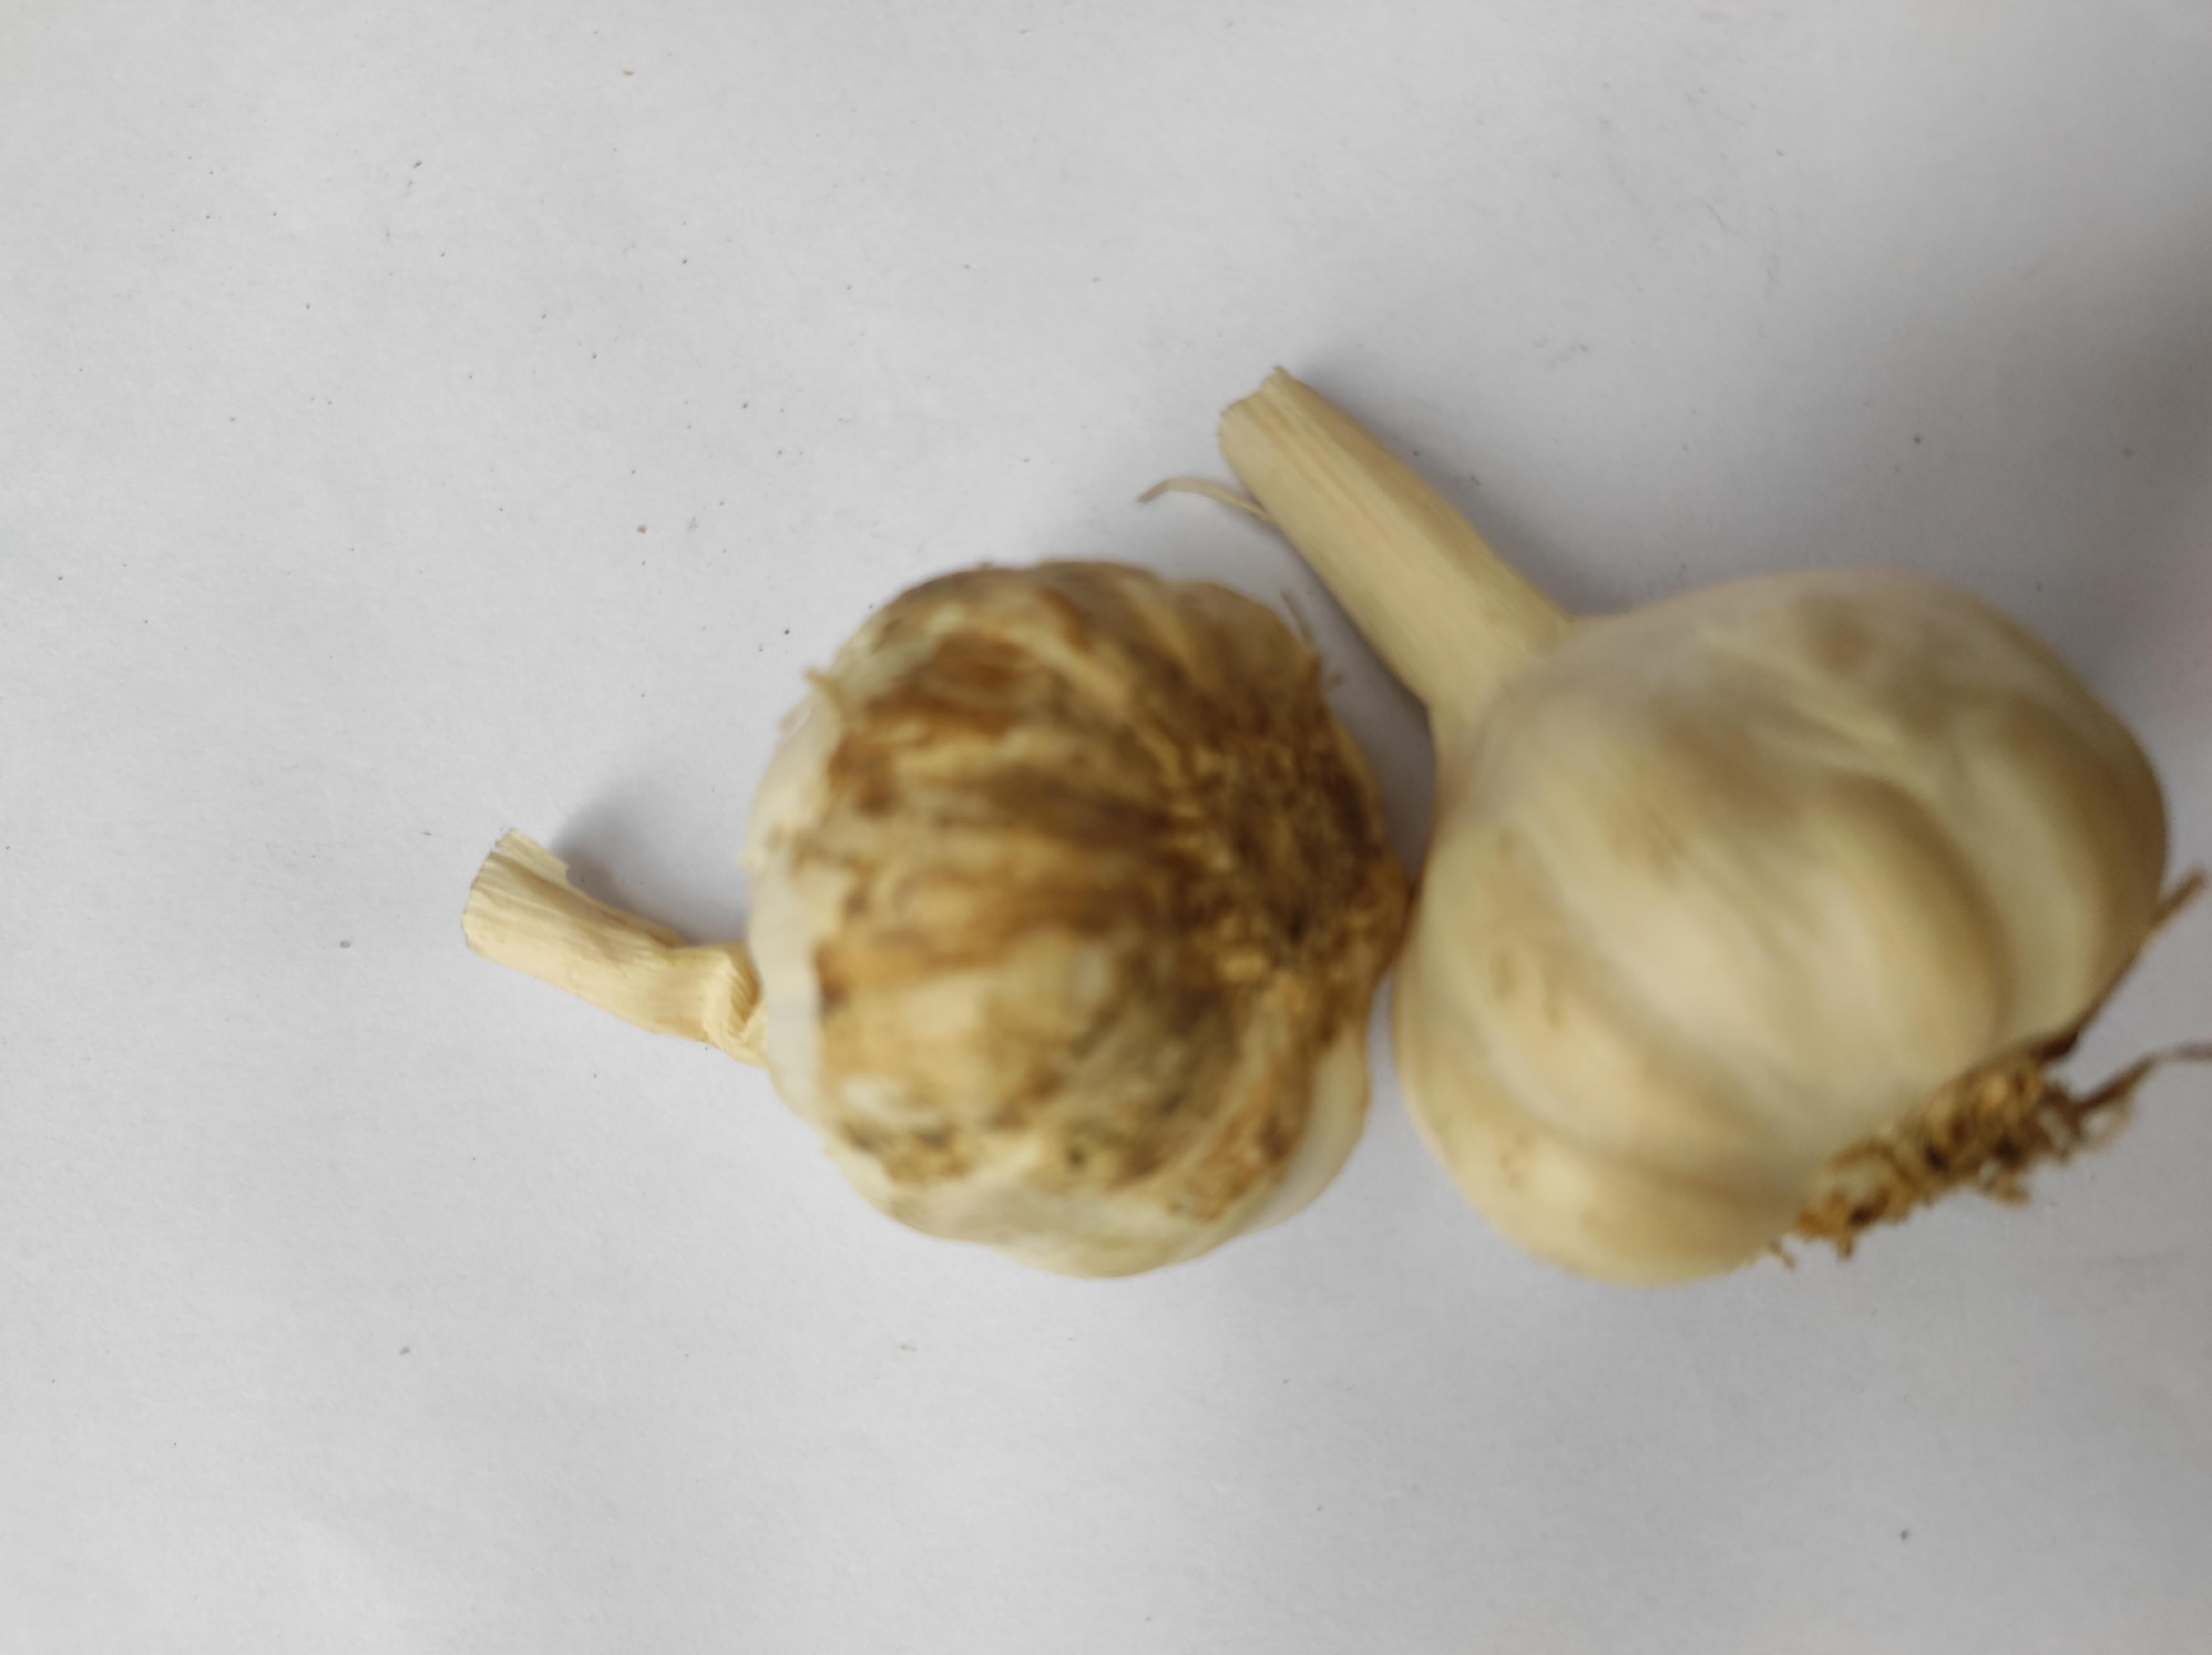
Label: Garlic